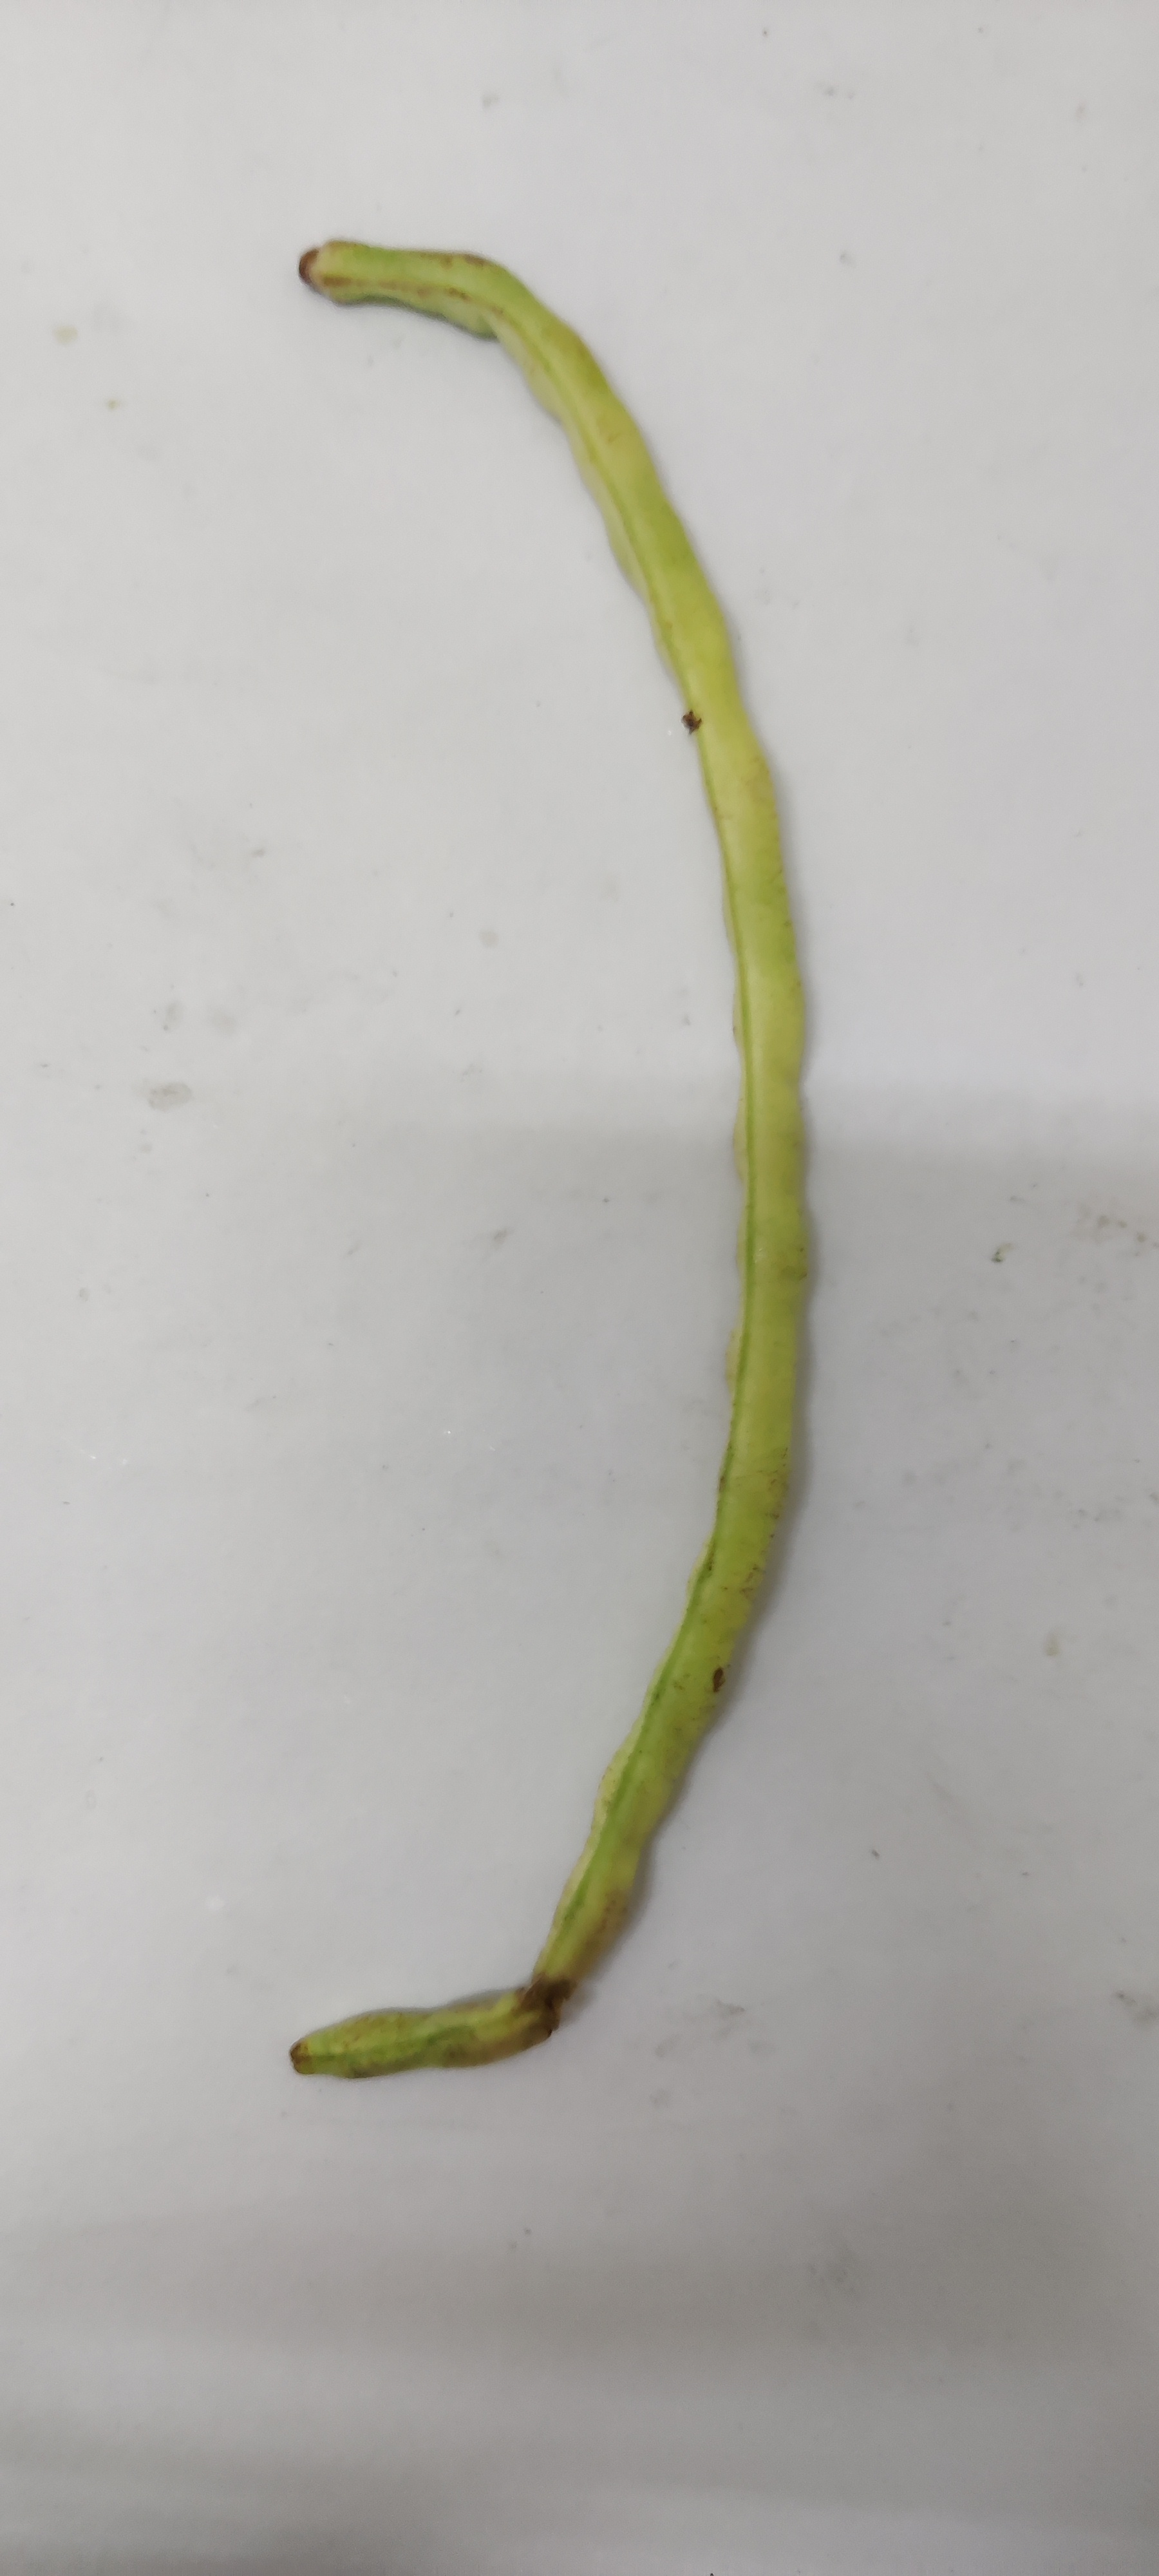
Crop: Cowpea
Condition: Fresh